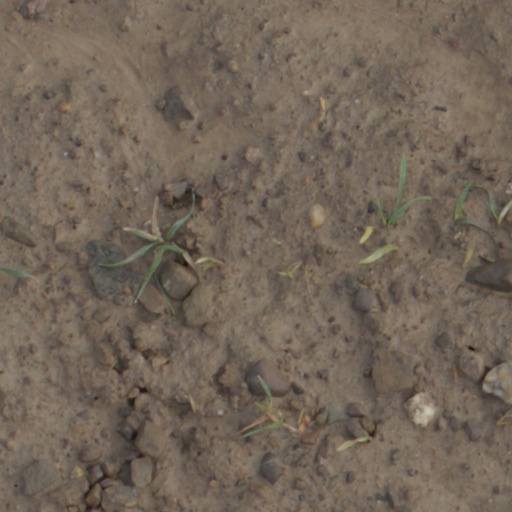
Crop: wheat